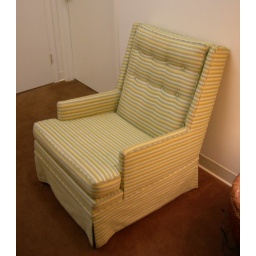
Striped chair in blue, white &amp;amp; greens. 36&amp;quot;H x 27&amp;quot;W x 32&amp;quot;D. $175